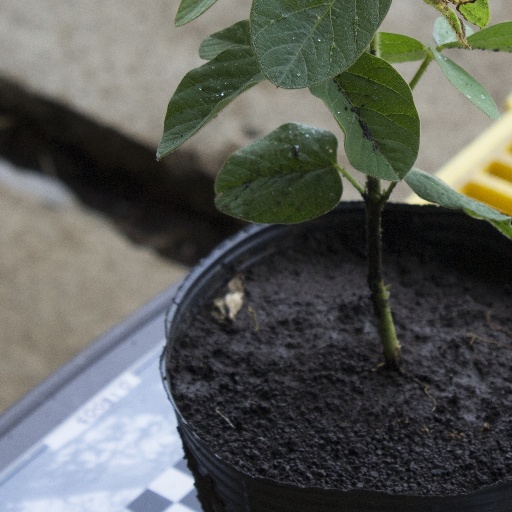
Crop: soybean